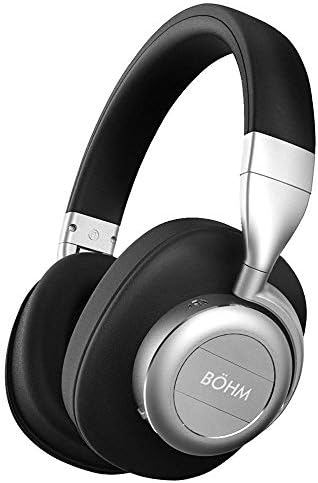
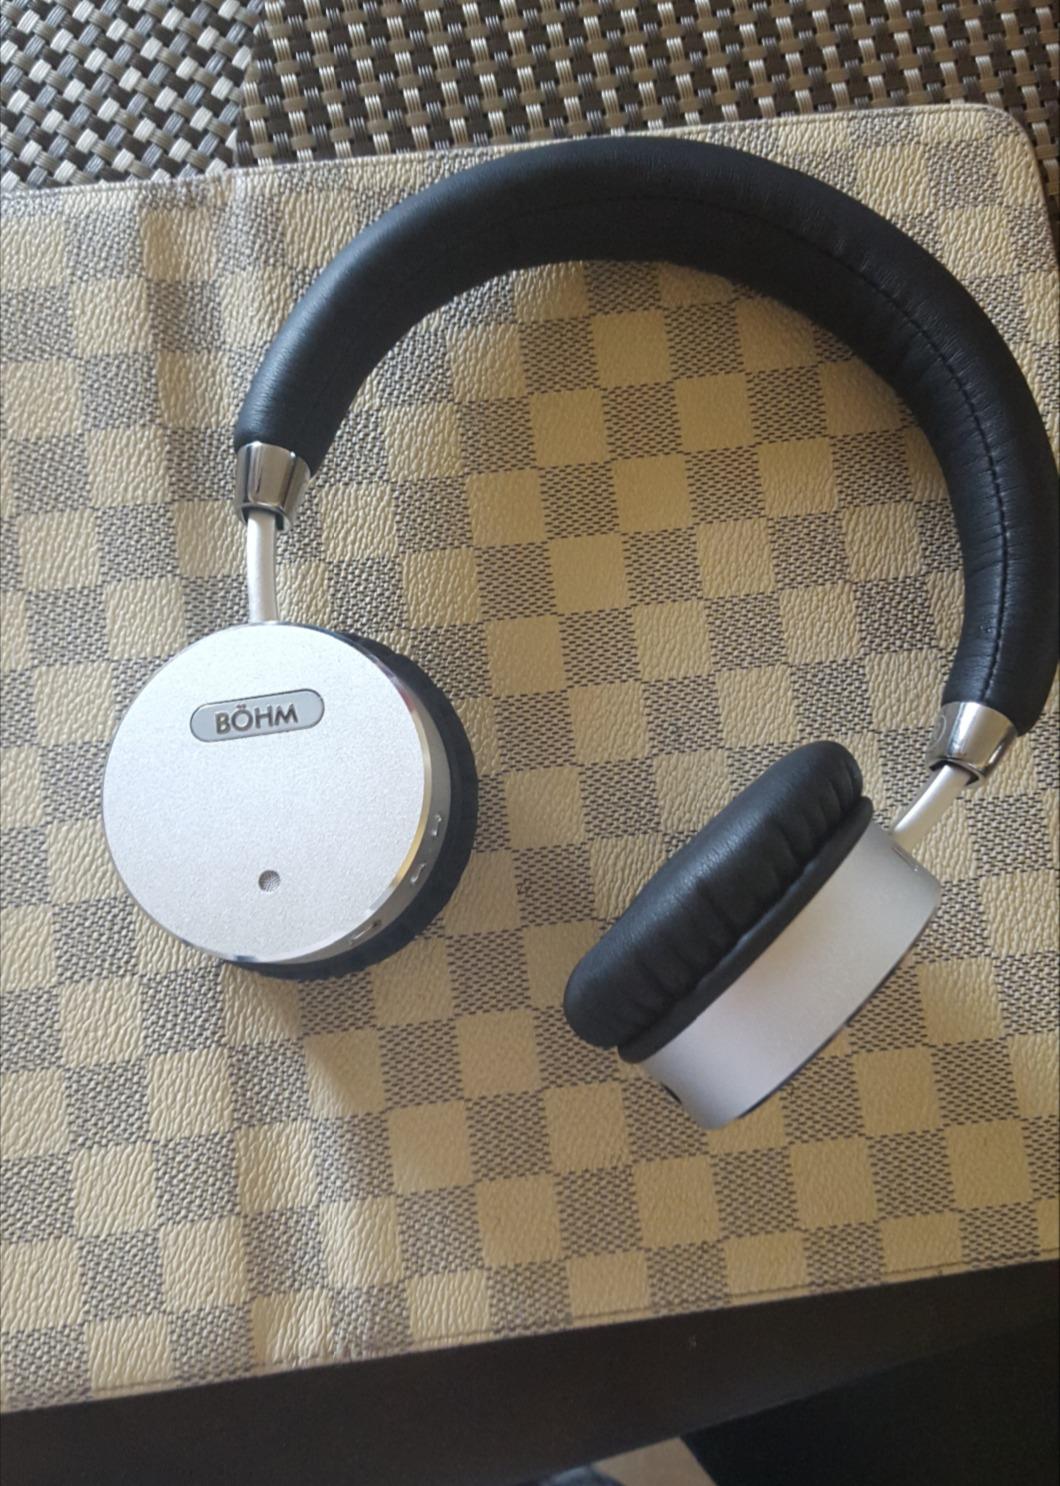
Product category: headphones
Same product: no